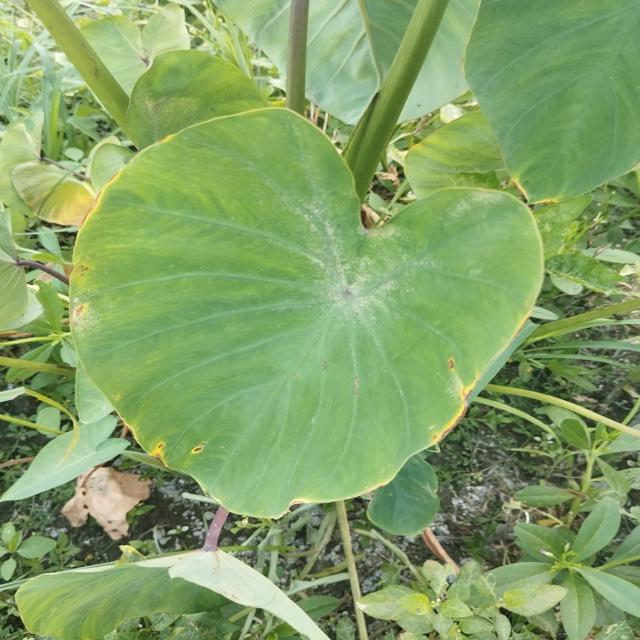
Label: Early_Blight